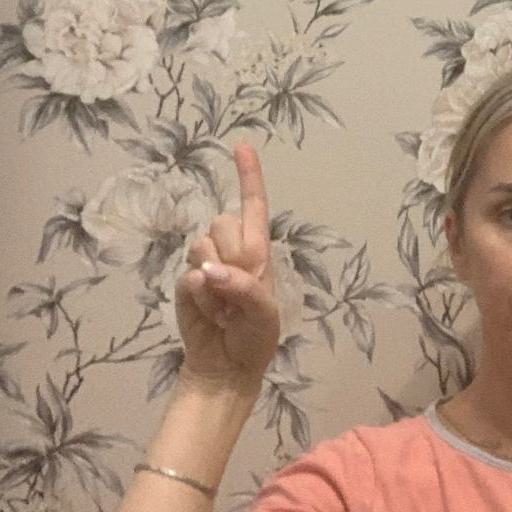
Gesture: one